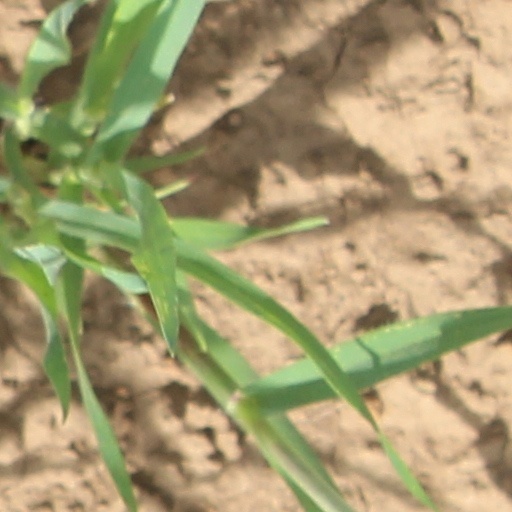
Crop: wheat